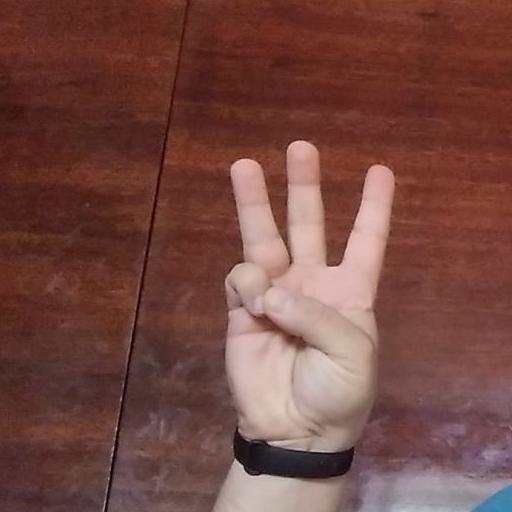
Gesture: three